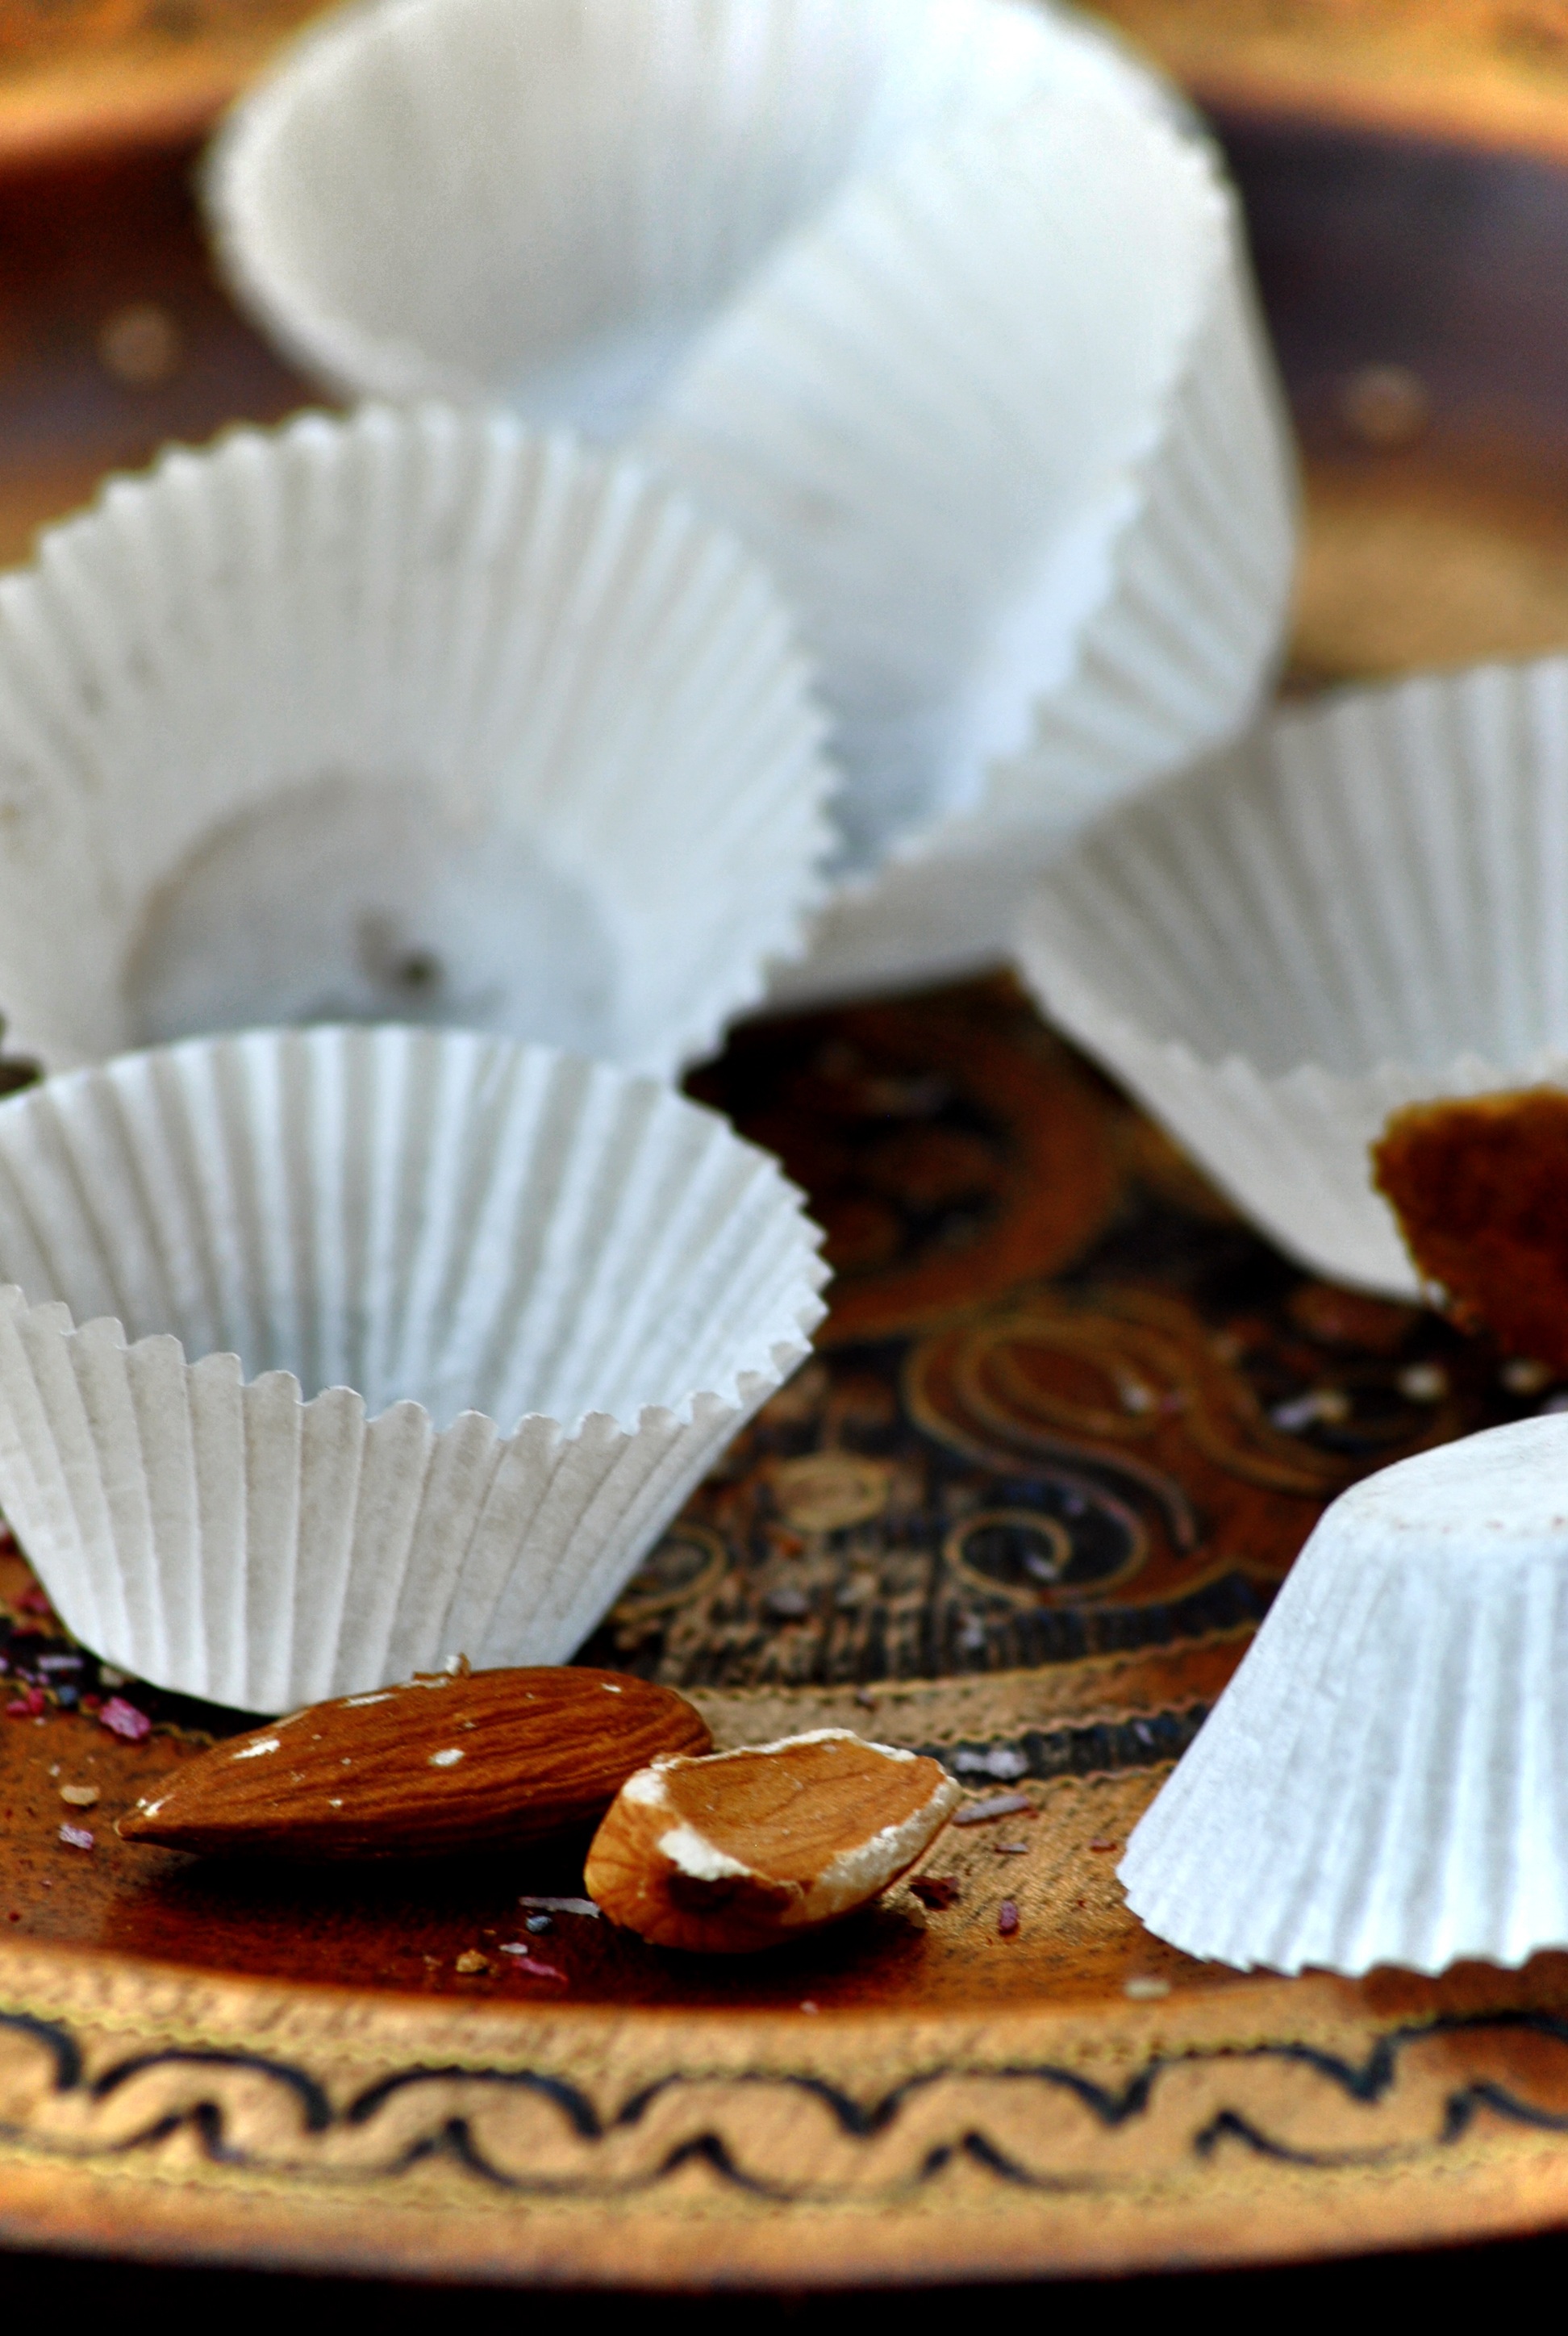
sweet, dish, meal, food, breakfast, chocolate, baking, dessert, delicious, cake, muffin, brand, bake, pastries, icing, candy, balls, cupcakes, sweetness, benefit from, confectionery, flavor, raw food, pastry shop, nibble, chocolates, pastry chef, fine chocolates, chocolate praline, ramekins, snack food